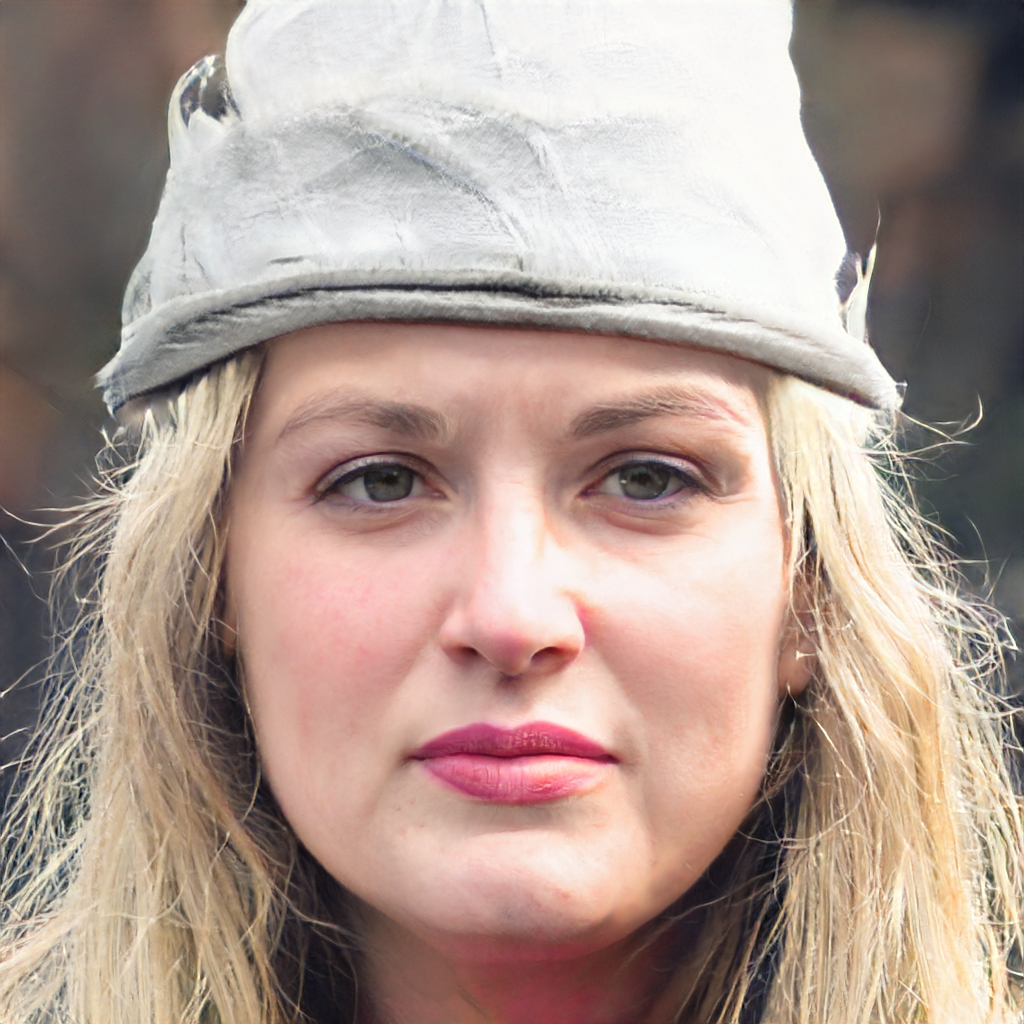
Portrait style: Real Portrait